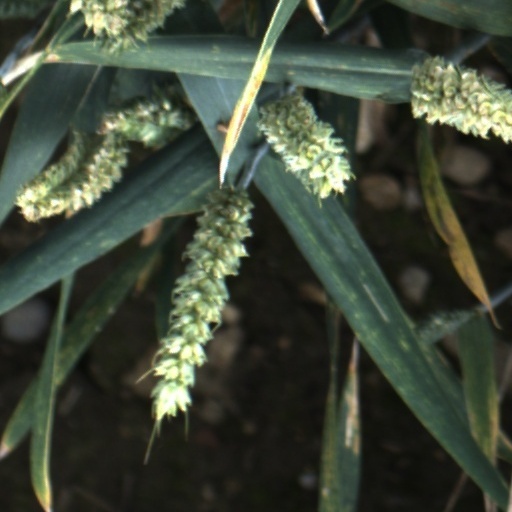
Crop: wheat